Hulsanpes

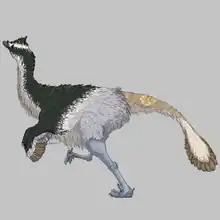
Artist's reconstruction of "Hulsanpes" running

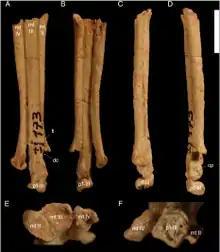
Right metatarsus and phalanx of metatarsal III in articulation

The holotype specimen is represented by a very small immature individual and therefore all the available data is somewhat limited. The roughly textured bones are indicators of an early stage of life, probably a post-hatchling chick. The genus itself can be distinguished in having the contact area of metatarsal III and IV straight in a frontal view and the lower end of metatarsal IV projected to the lower lateral side.